Rock Island Arsenal

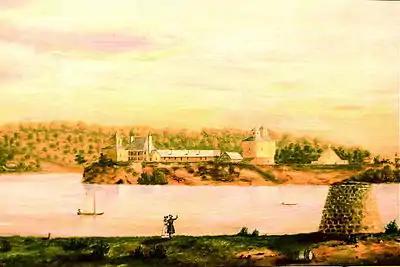
Rock Island in the pre-arsenal years, following the Black Hawk War of 1832, with a view of the U.S. Army post Fort Armstrong, circa 1839

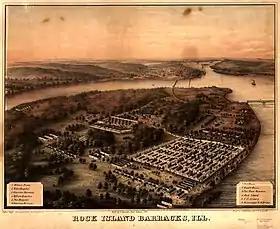
Perspective drawing of the prison for Confederate soldiers at Rock Island, 1864

The Rock Island Arsenal comprises 946 acres (383 ha) and is located on Arsenal Island, originally known as Rock Island, on the Mississippi River between the cities of Davenport, Iowa, and Rock Island, Illinois. It is home to the United States Army First Army Headquarters, and the United States Army Center of Excellence for Additive Manufacturing.